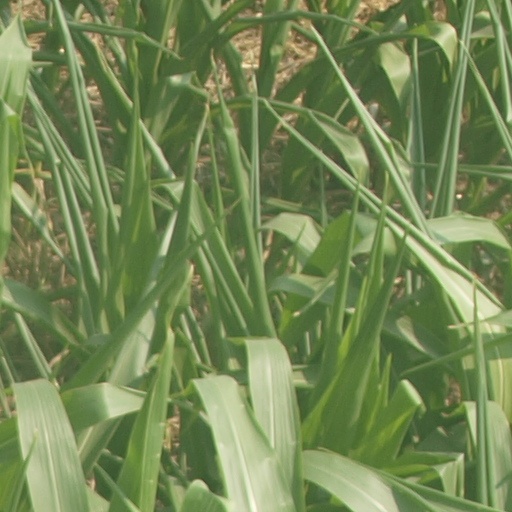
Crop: maize; corn